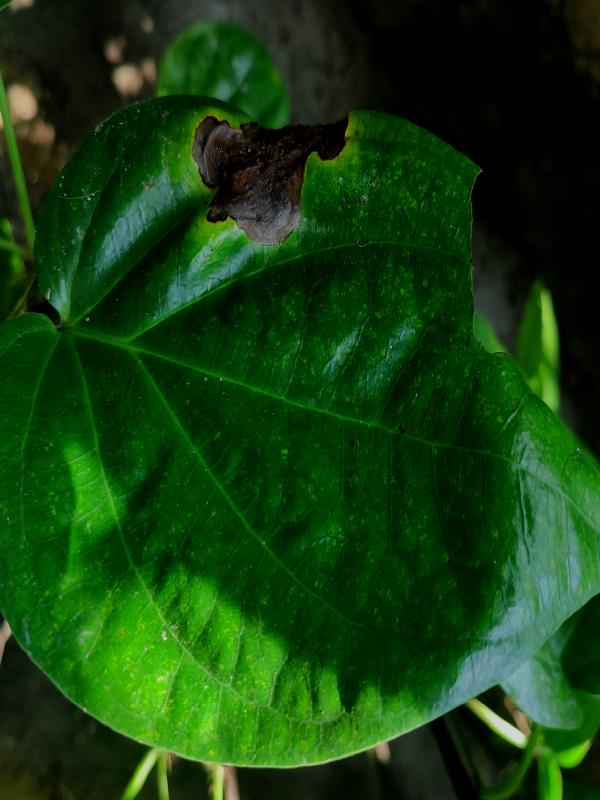
Label: Bacterial_Leaf_Disease